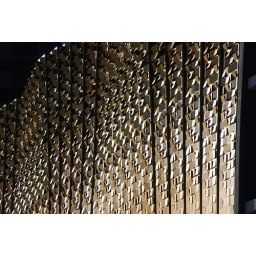
This was a sheet metal wall treatment on a building at the docks in Melbourne.